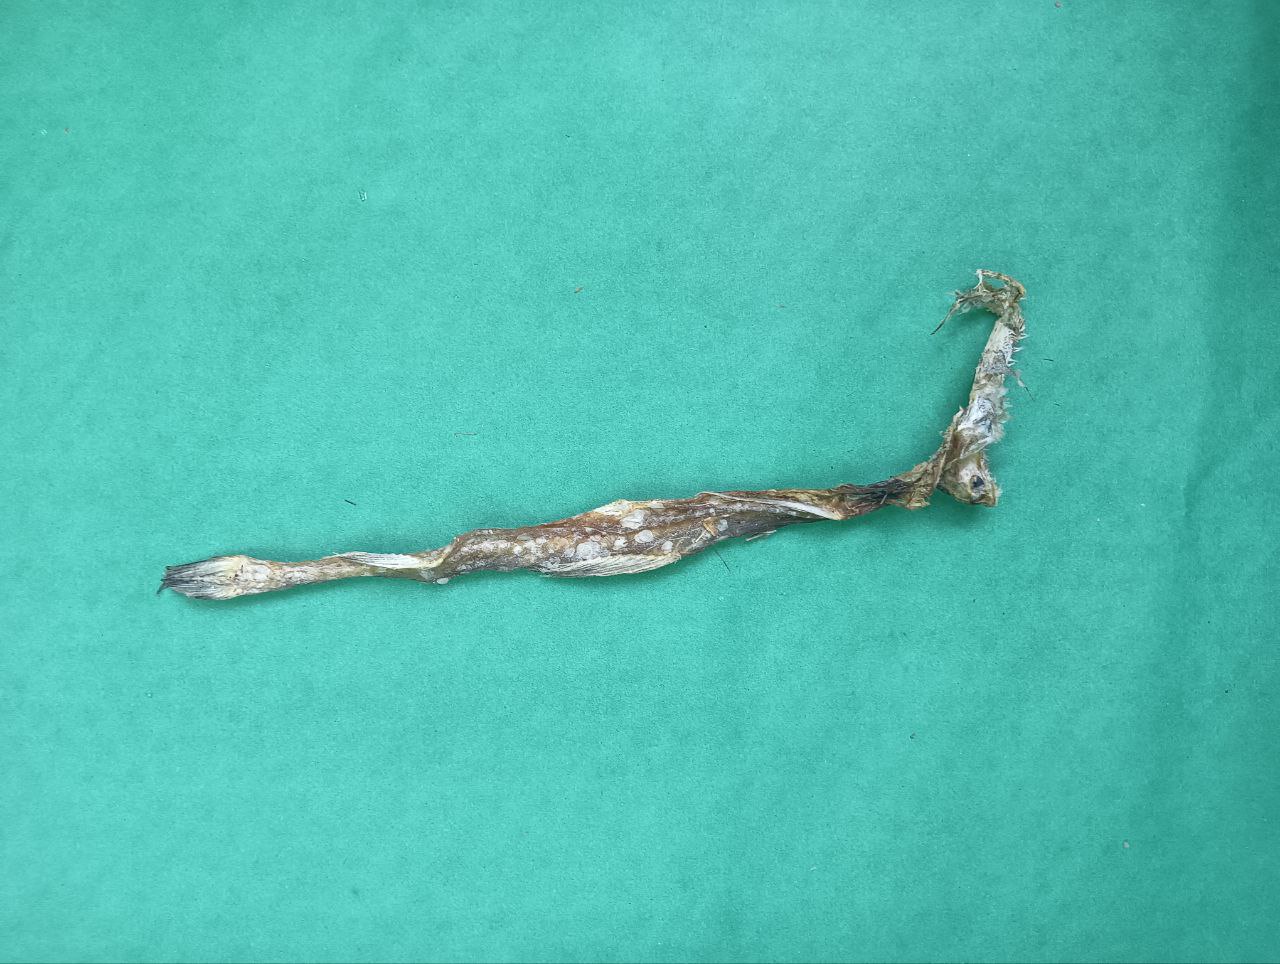
Species: Loitta